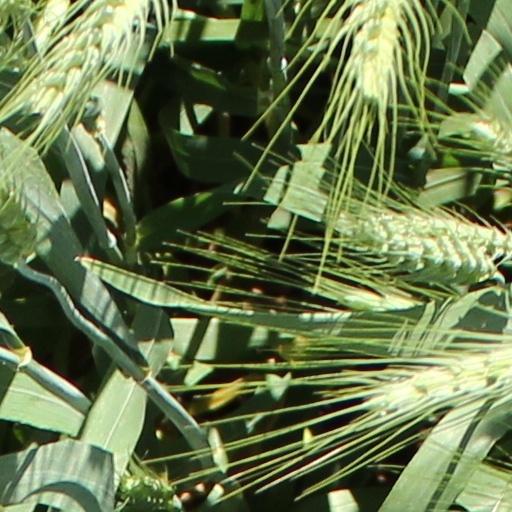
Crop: wheat